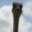
Label: bird